Hannah Höch

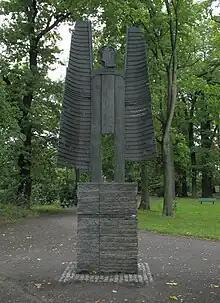
Siegfried Kühl, "Der archaische Erz-Engel vom Heiligensee", 1989, sculpture in homage to Hannah Höch in Berlin-Reinickendorf

Hannah Höch was born Anna Therese Johanne Höch in Gotha, Germany. Although she attended school, domesticity took precedence in the Höch household. In 1904, Höch was taken out of the Höhere Töchterschule in Gotha to care for her youngest sibling, Marianne. In 1912 she began classes at the college of Applied Arts in Berlin under the guidance of glass designer Harold Bergen. She chose the curriculum in glass design and graphic arts, rather than fine arts, to please her father.